1976 Zagreb mid-air collision

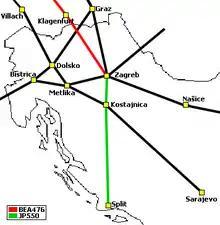
Zagreb FIR in 1976, showing route of BA476 (red) and JP550 (green). Not to scale.

The 1976 Zagreb mid-air collision was a mid-air collision that took place on September 10, 1976, when British Airways Flight 476 en route from London to Istanbul, collided mid-air with Inex-Adria Aviopromet Flight 550 en route from Split, SFR Yugoslavia, to Cologne, West Germany, near Zagreb in modern-day Croatia. The collision was the result of a procedural error on the part of air traffic controllers in Zagreb.